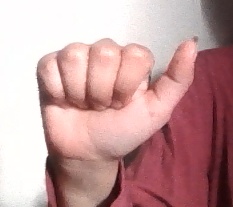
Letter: dhad